Wizards on Deck with Hannah Montana

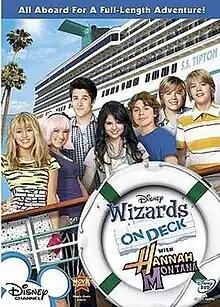
DVD cover

"Wizards on Deck with Hannah Montana" is a trilogy of crossover episodes between three Disney Channel original sitcoms which premiered in the United States on July 17, 2009. The crossover spanned across episodes of "Wizards of Waverly Place", "The Suite Life on Deck", and "Hannah Montana". In the crossover, Max, Justin and Alex Russo join regulars from "The Suite Life on Deck" aboard the SS "Tipton", and Cody Martin attempts to retrieve tickets for a Hannah Montana concert in Hawaii, while Miley Stewart, en route to the concert on the SS "Tipton", loses her mother's lucky anklet – triggering a streak of bad luck. This TV Movie is the sequel to "That's So Suite Life of Hannah Montana".